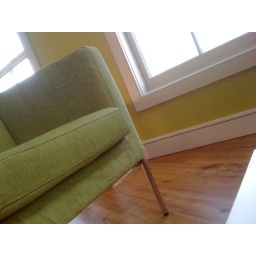
up by king street windows